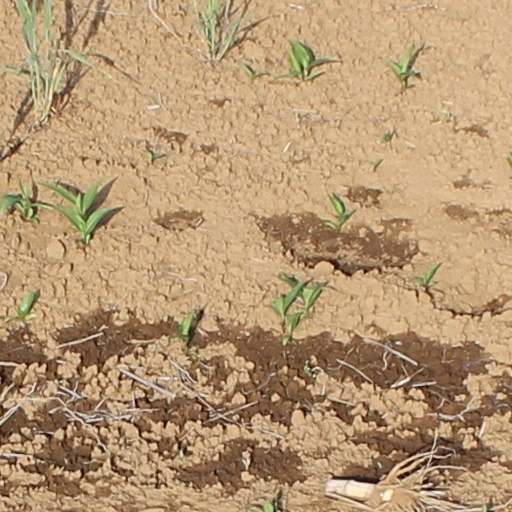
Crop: wheat